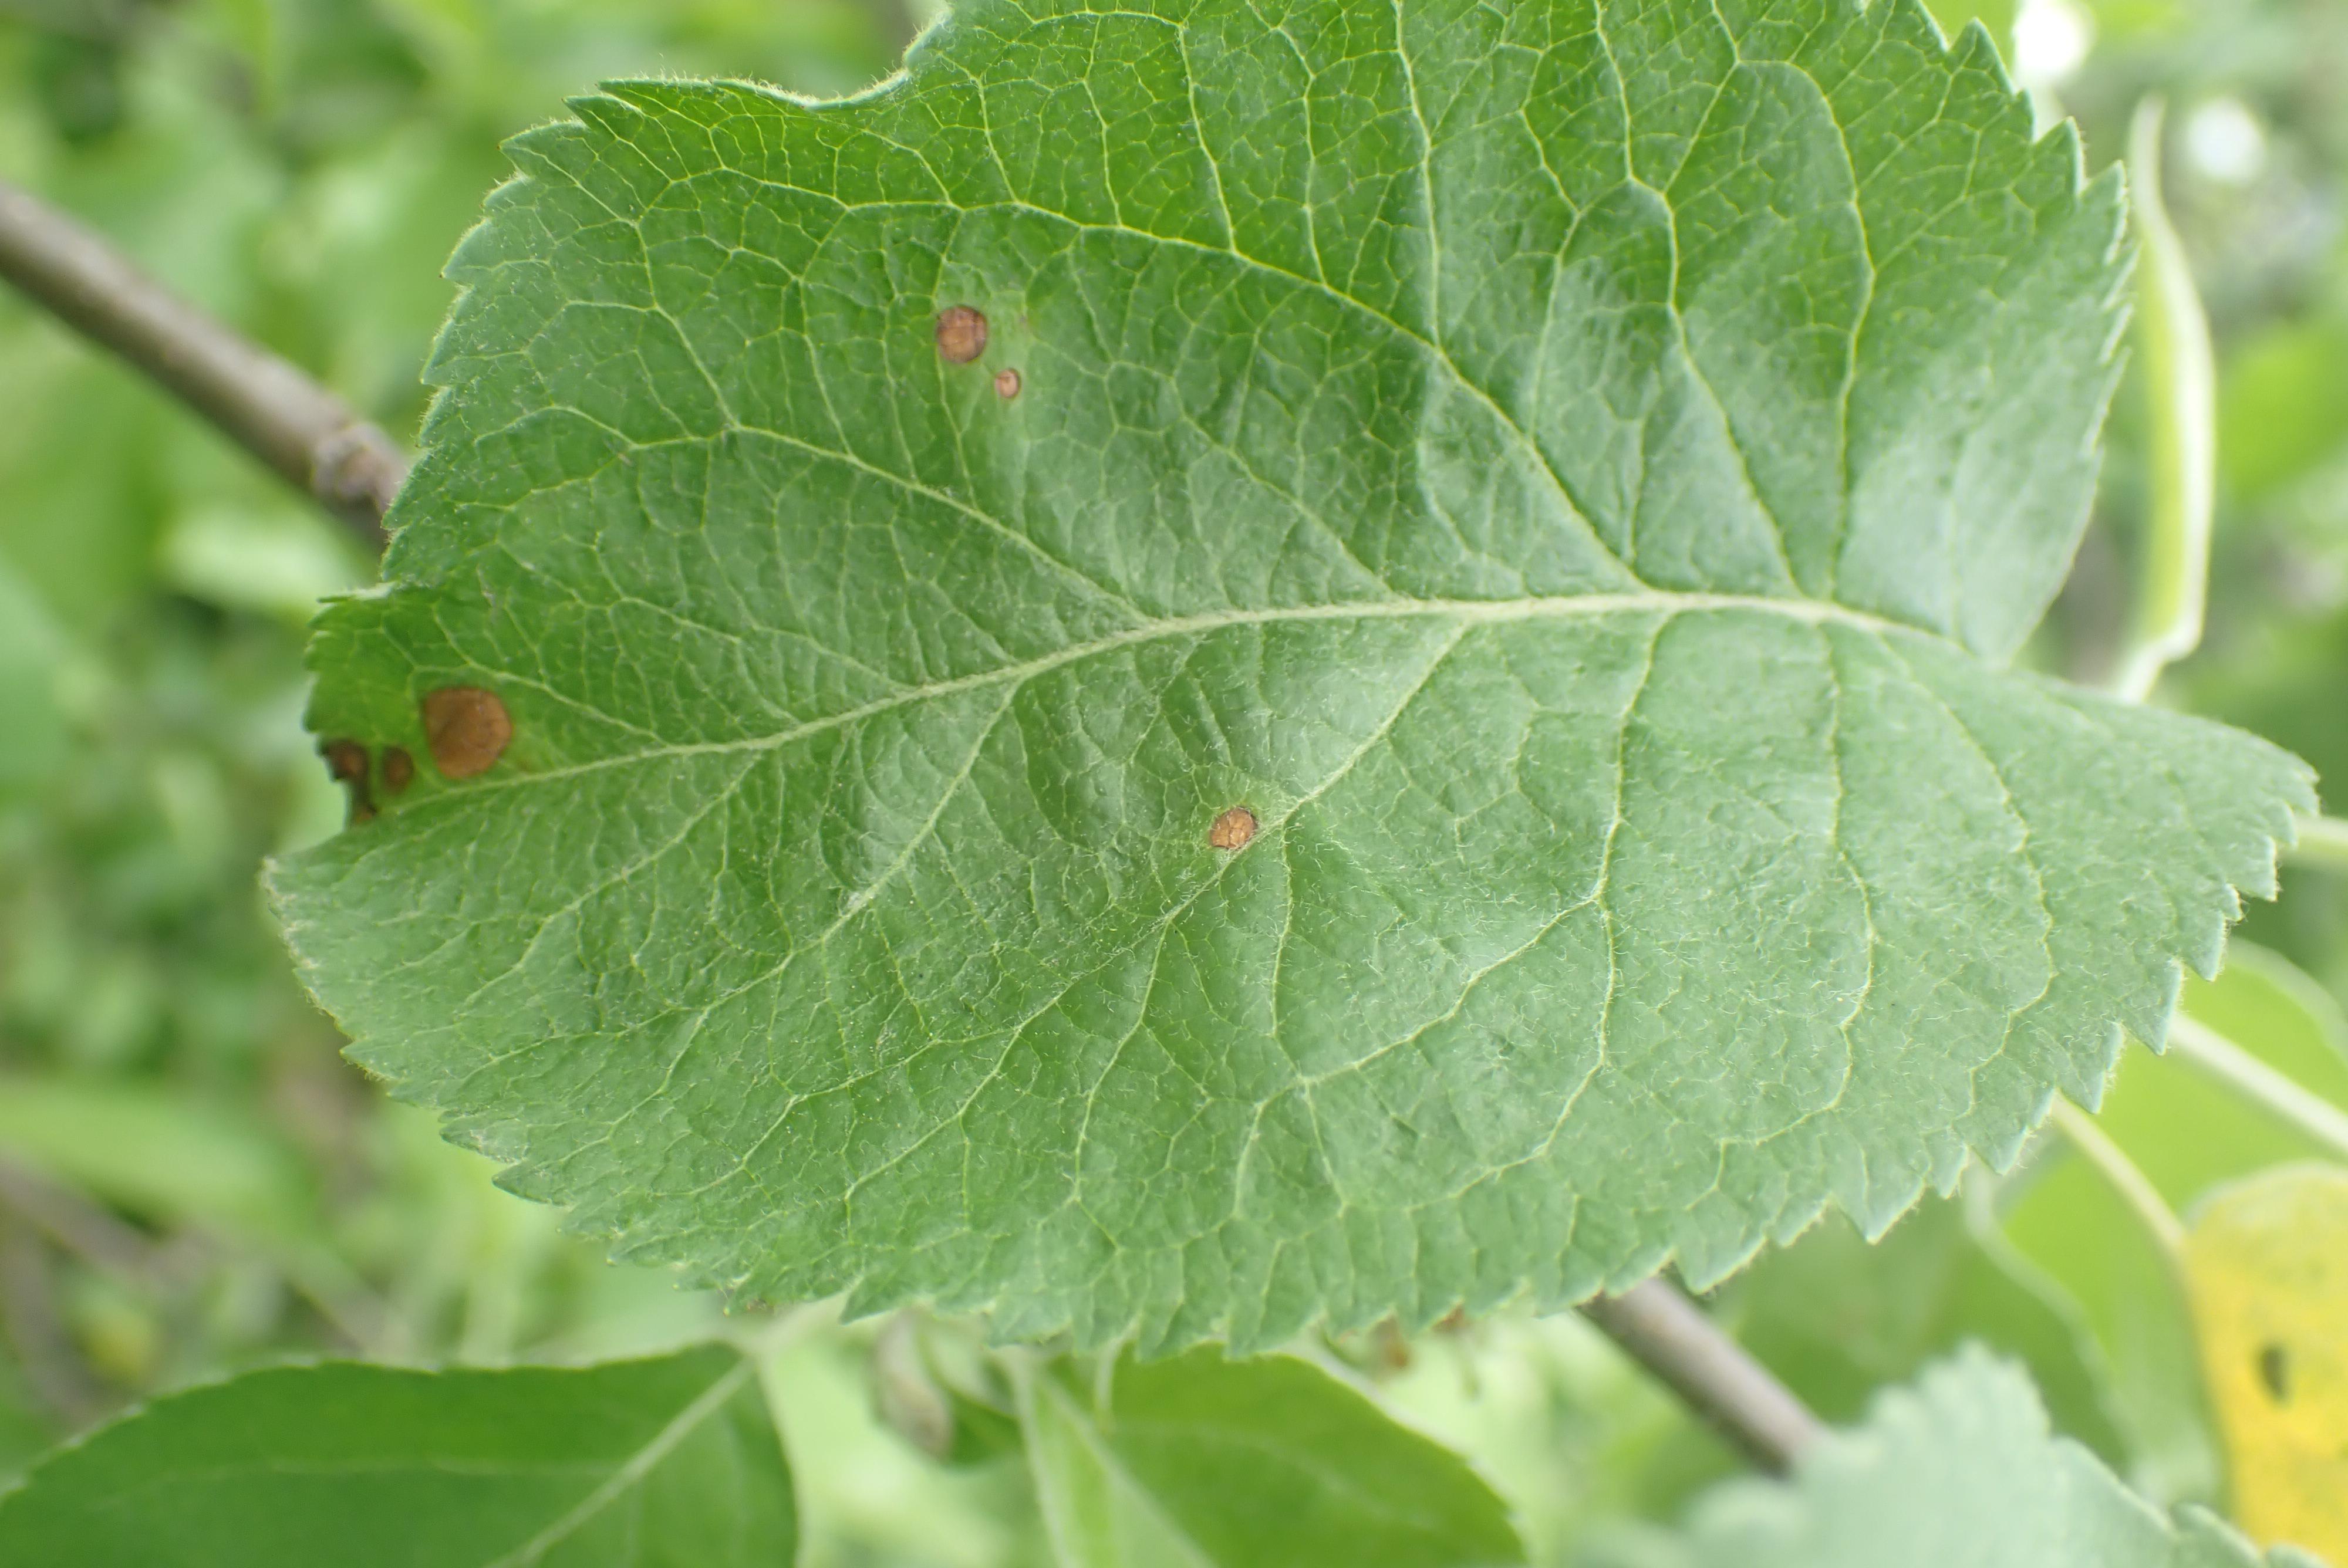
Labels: frog_eye_leaf_spot